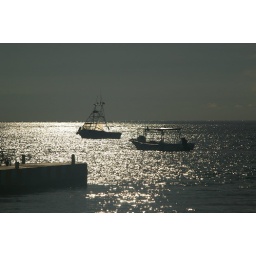
taken from the beach at the white sands holiday village in cozumel, mexico